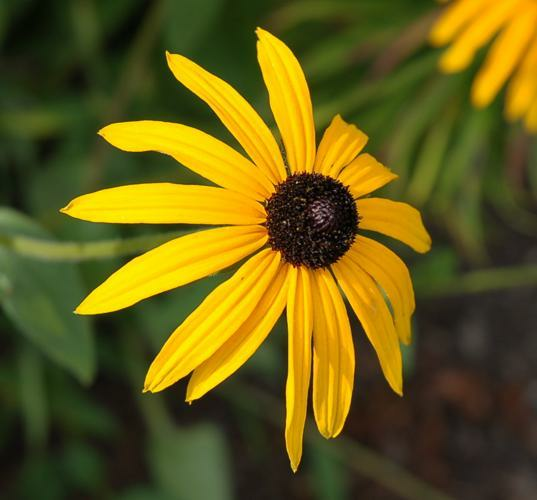
Flower: black-eyed susan